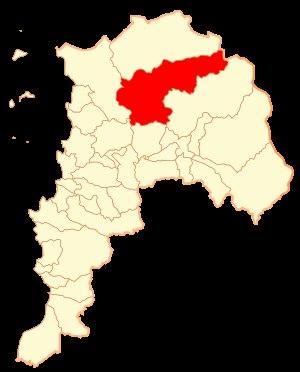
Cabildo est une ville et commune du Chili dans la province de Petorca, elle-même située dans la région de Valparaiso. En 2016, sa population s'élevait à 19 315 habitants. La superficie de la commune est de 1 455 km².